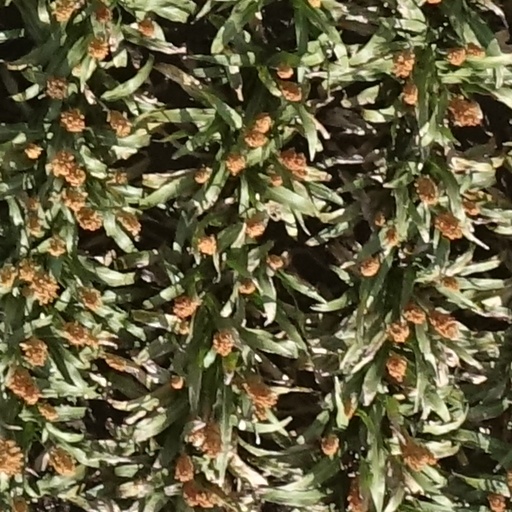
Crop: sorghum